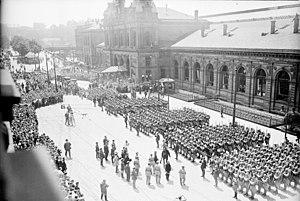
Archives fédérales d'Allemagne - Photo 102-10038, — ""Mayence – Retrait des troupes françaises"". — Légende originale de la photo (1930)
Les forces armées françaises présentes en Allemagne ont connu plusieurs appellations : troupes d'occupation en Allemagne de 1945 à 1949, forces françaises en Allemagne de 1949 à 1993, forces françaises stationnées en Allemagne de 1993 à 1999 et enfin forces françaises et l'élément civil stationnés en Allemagne depuis 1999.
Cette page concerne l'année 1930 du calendrier grégorien.